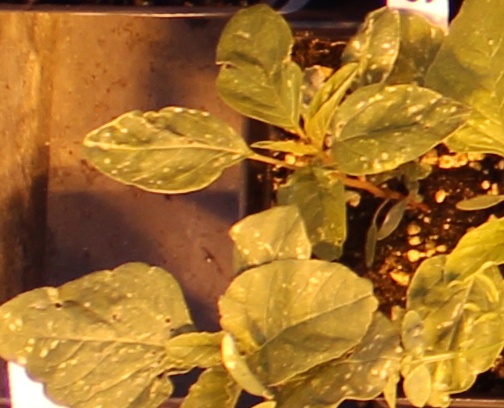
Label: Palmer Amaranth